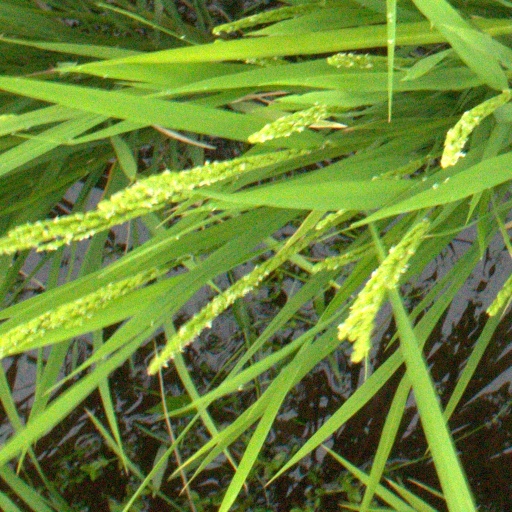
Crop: rice